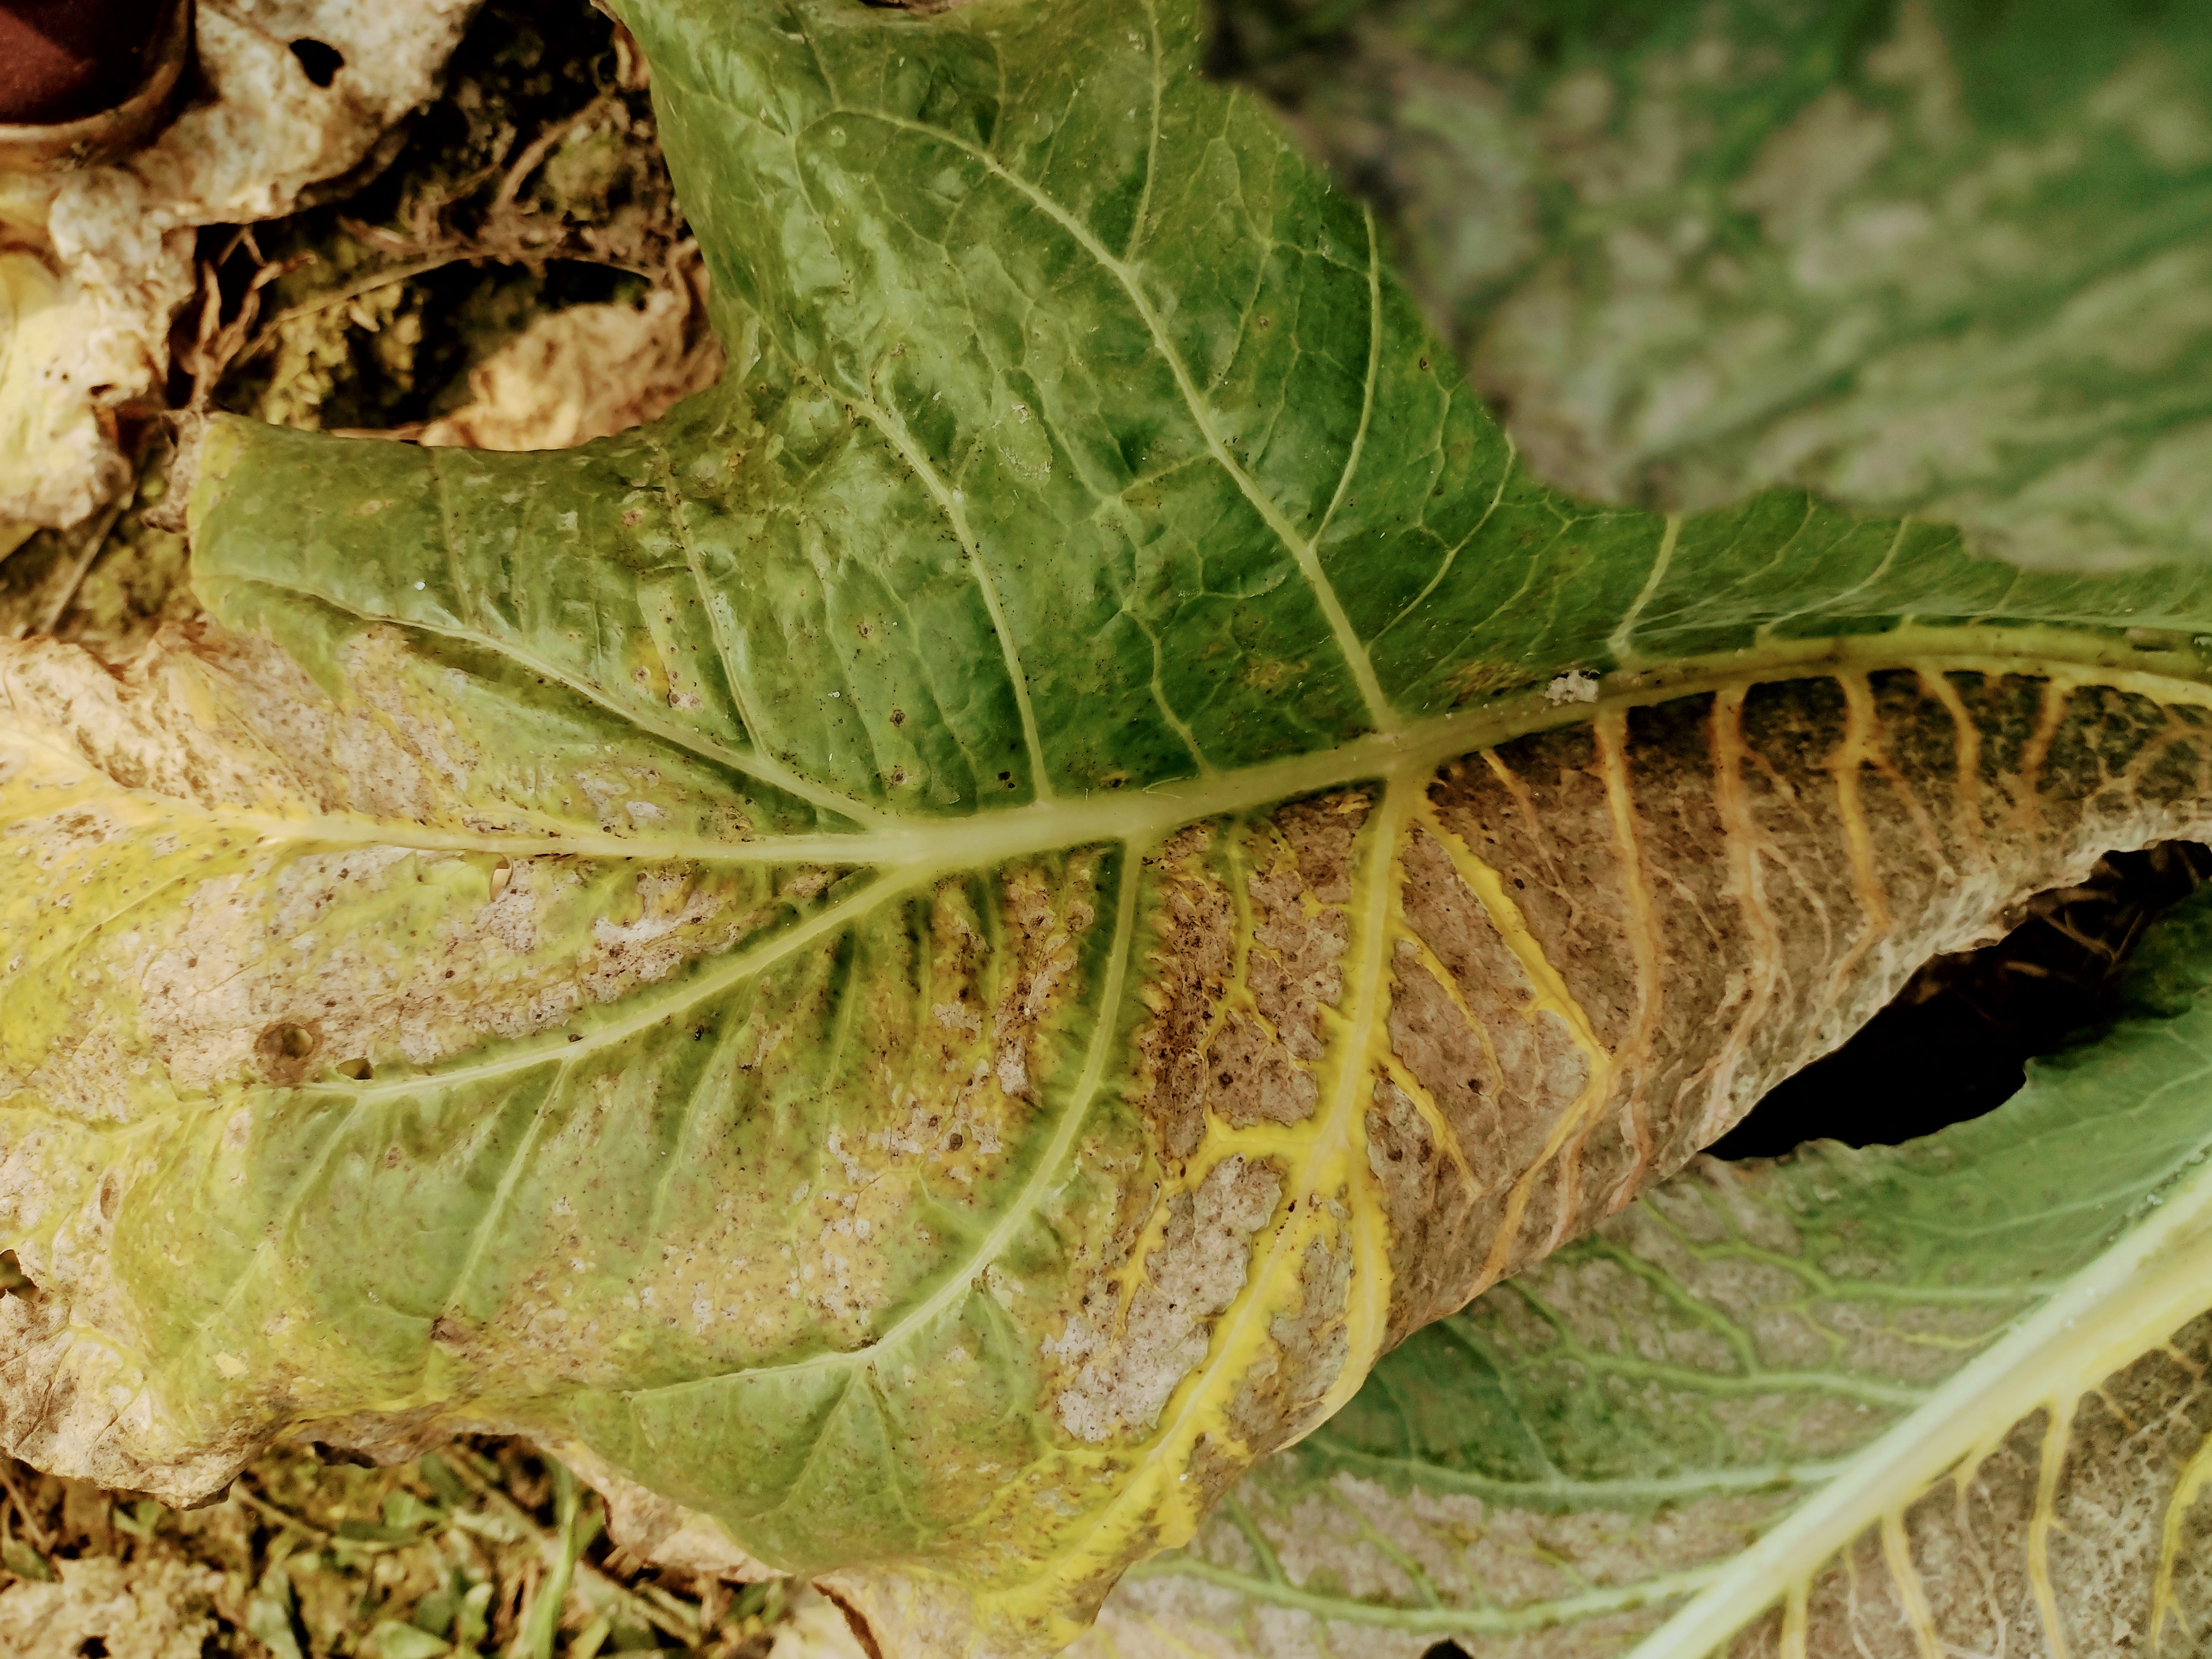
Label: Downy Mildew